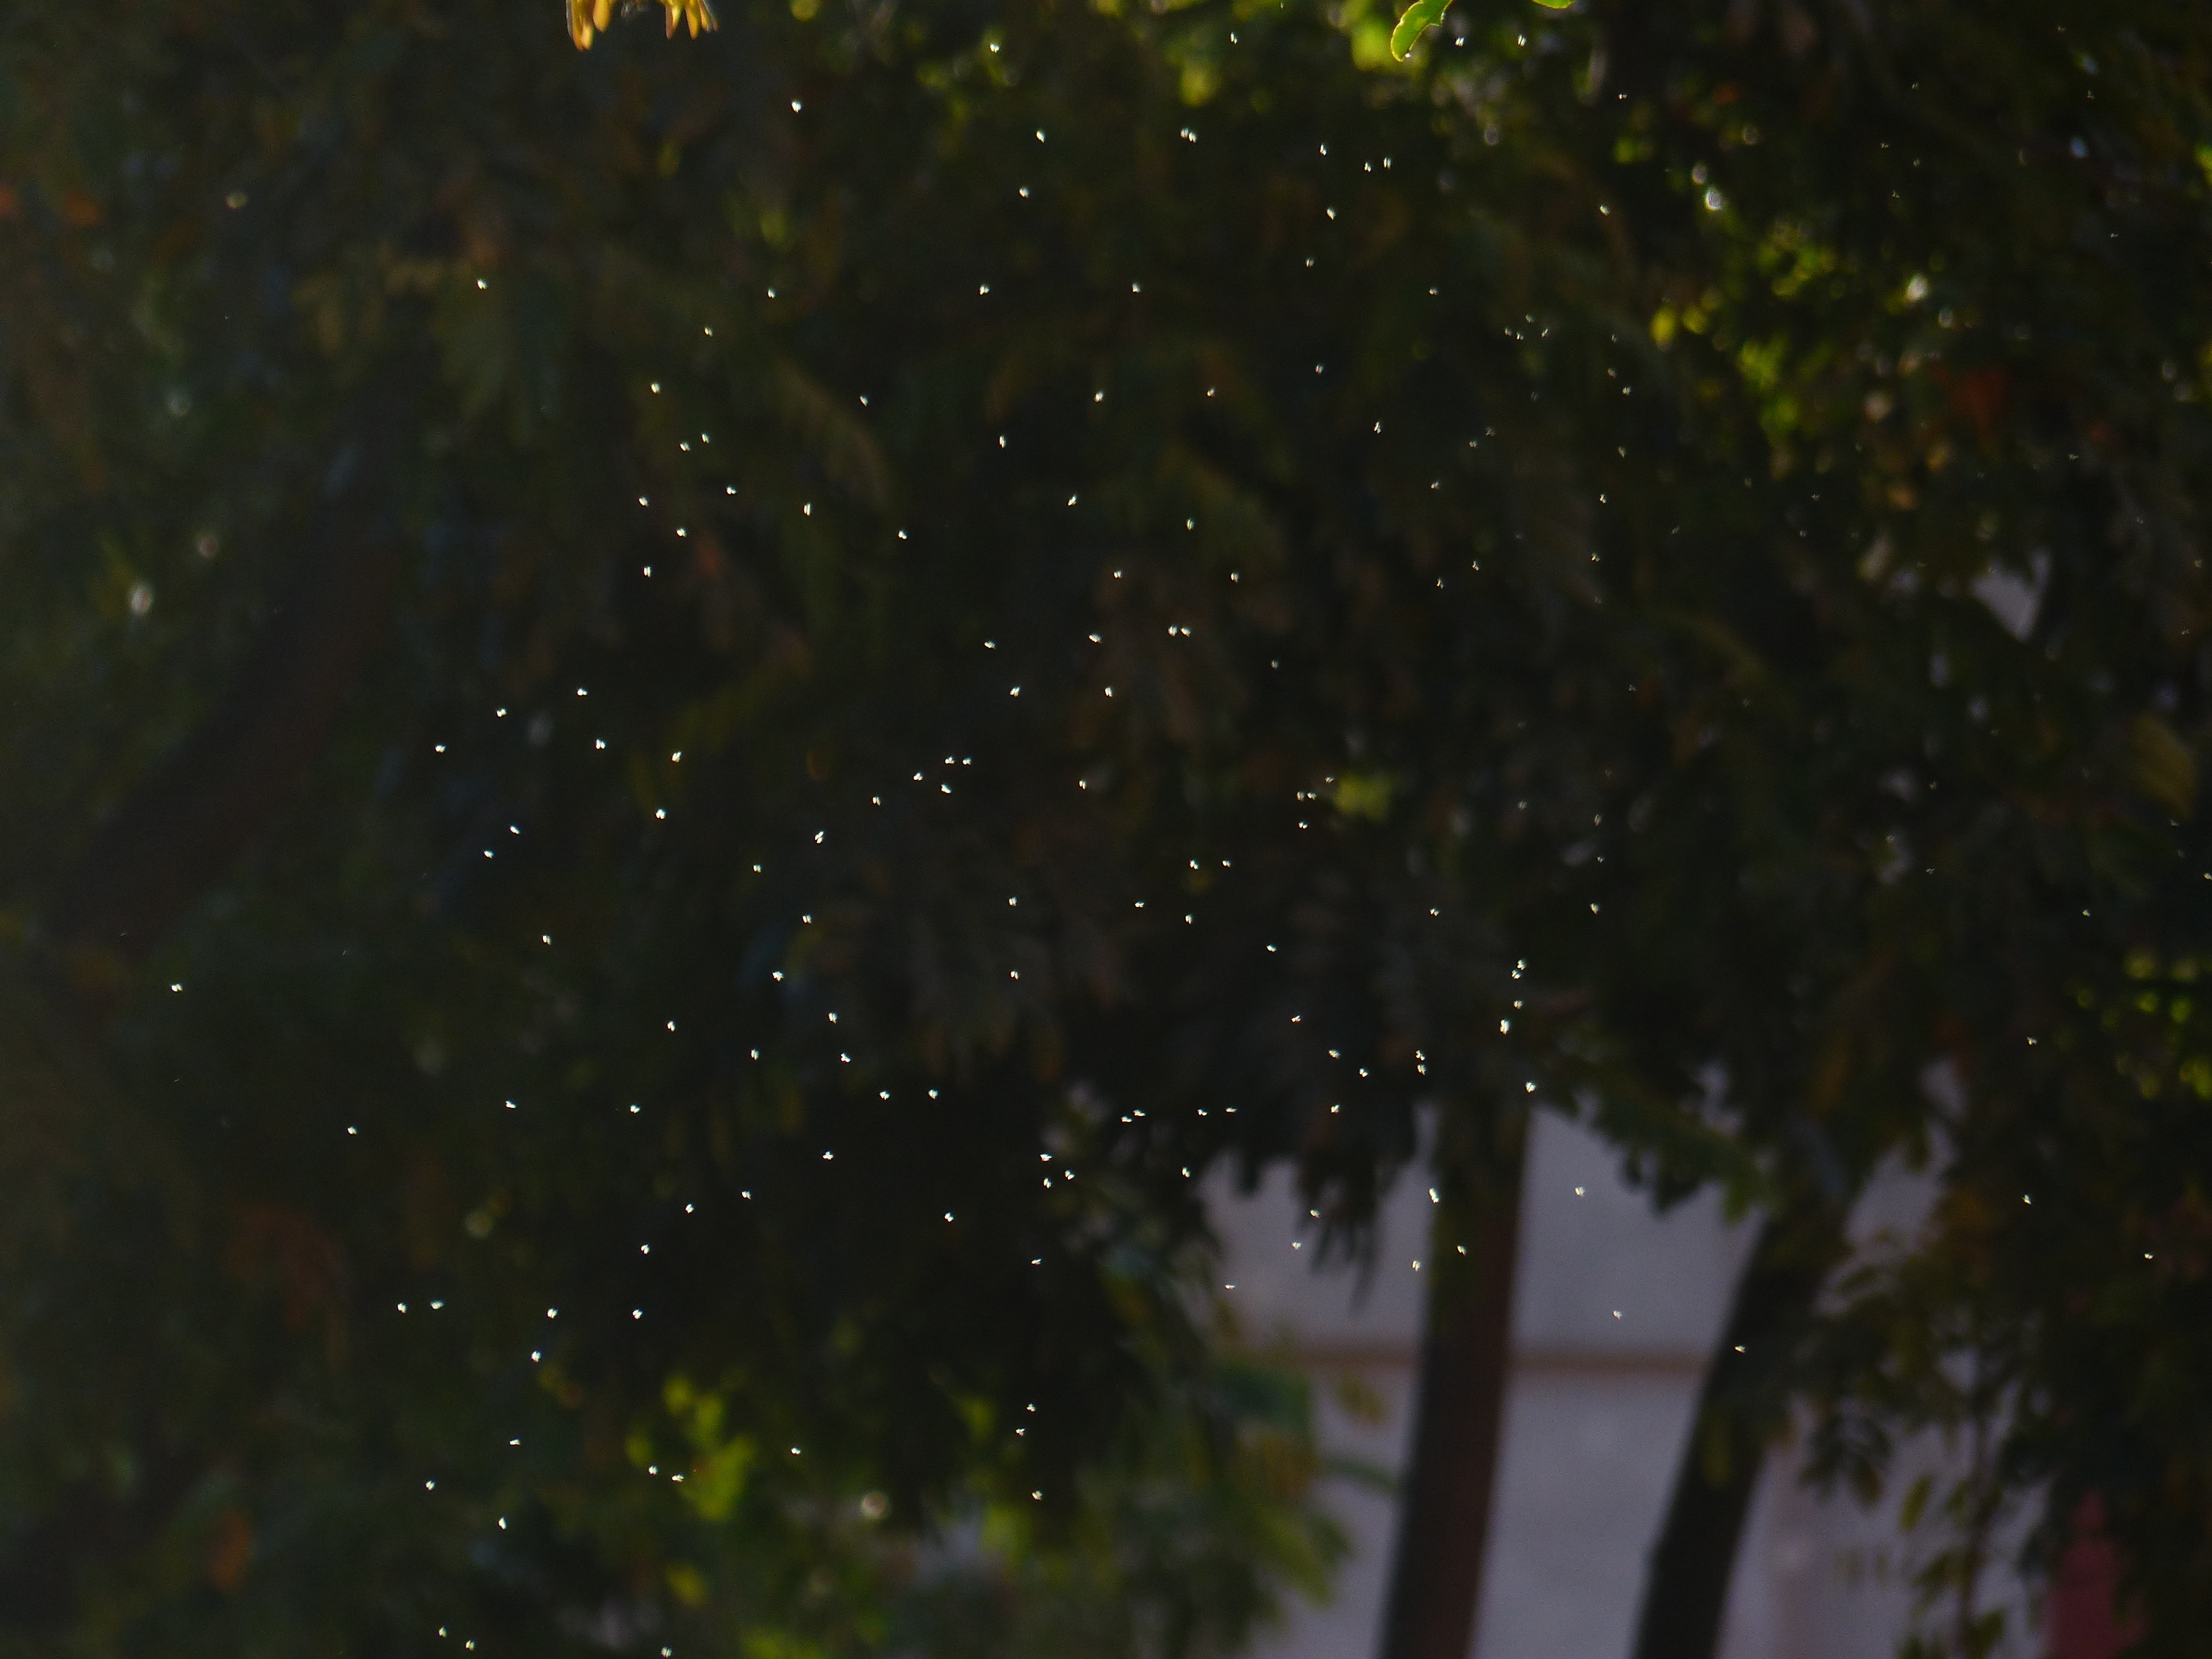
light, sunlight, leaf, fly, reflection, insect, invertebrate, back light, swarm, points of light, mosquitoes, mosquito swarm, angescheint, fliegenschwarm